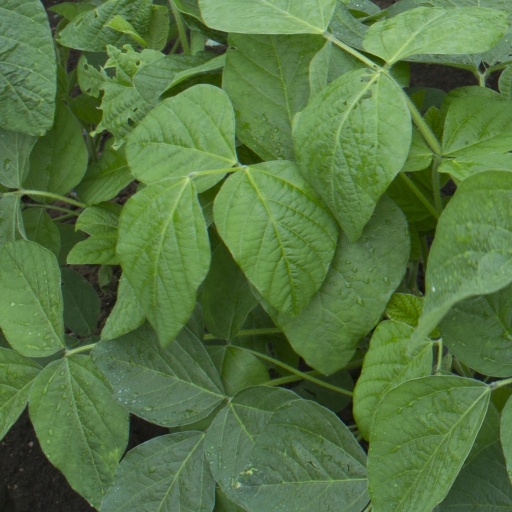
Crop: soybean